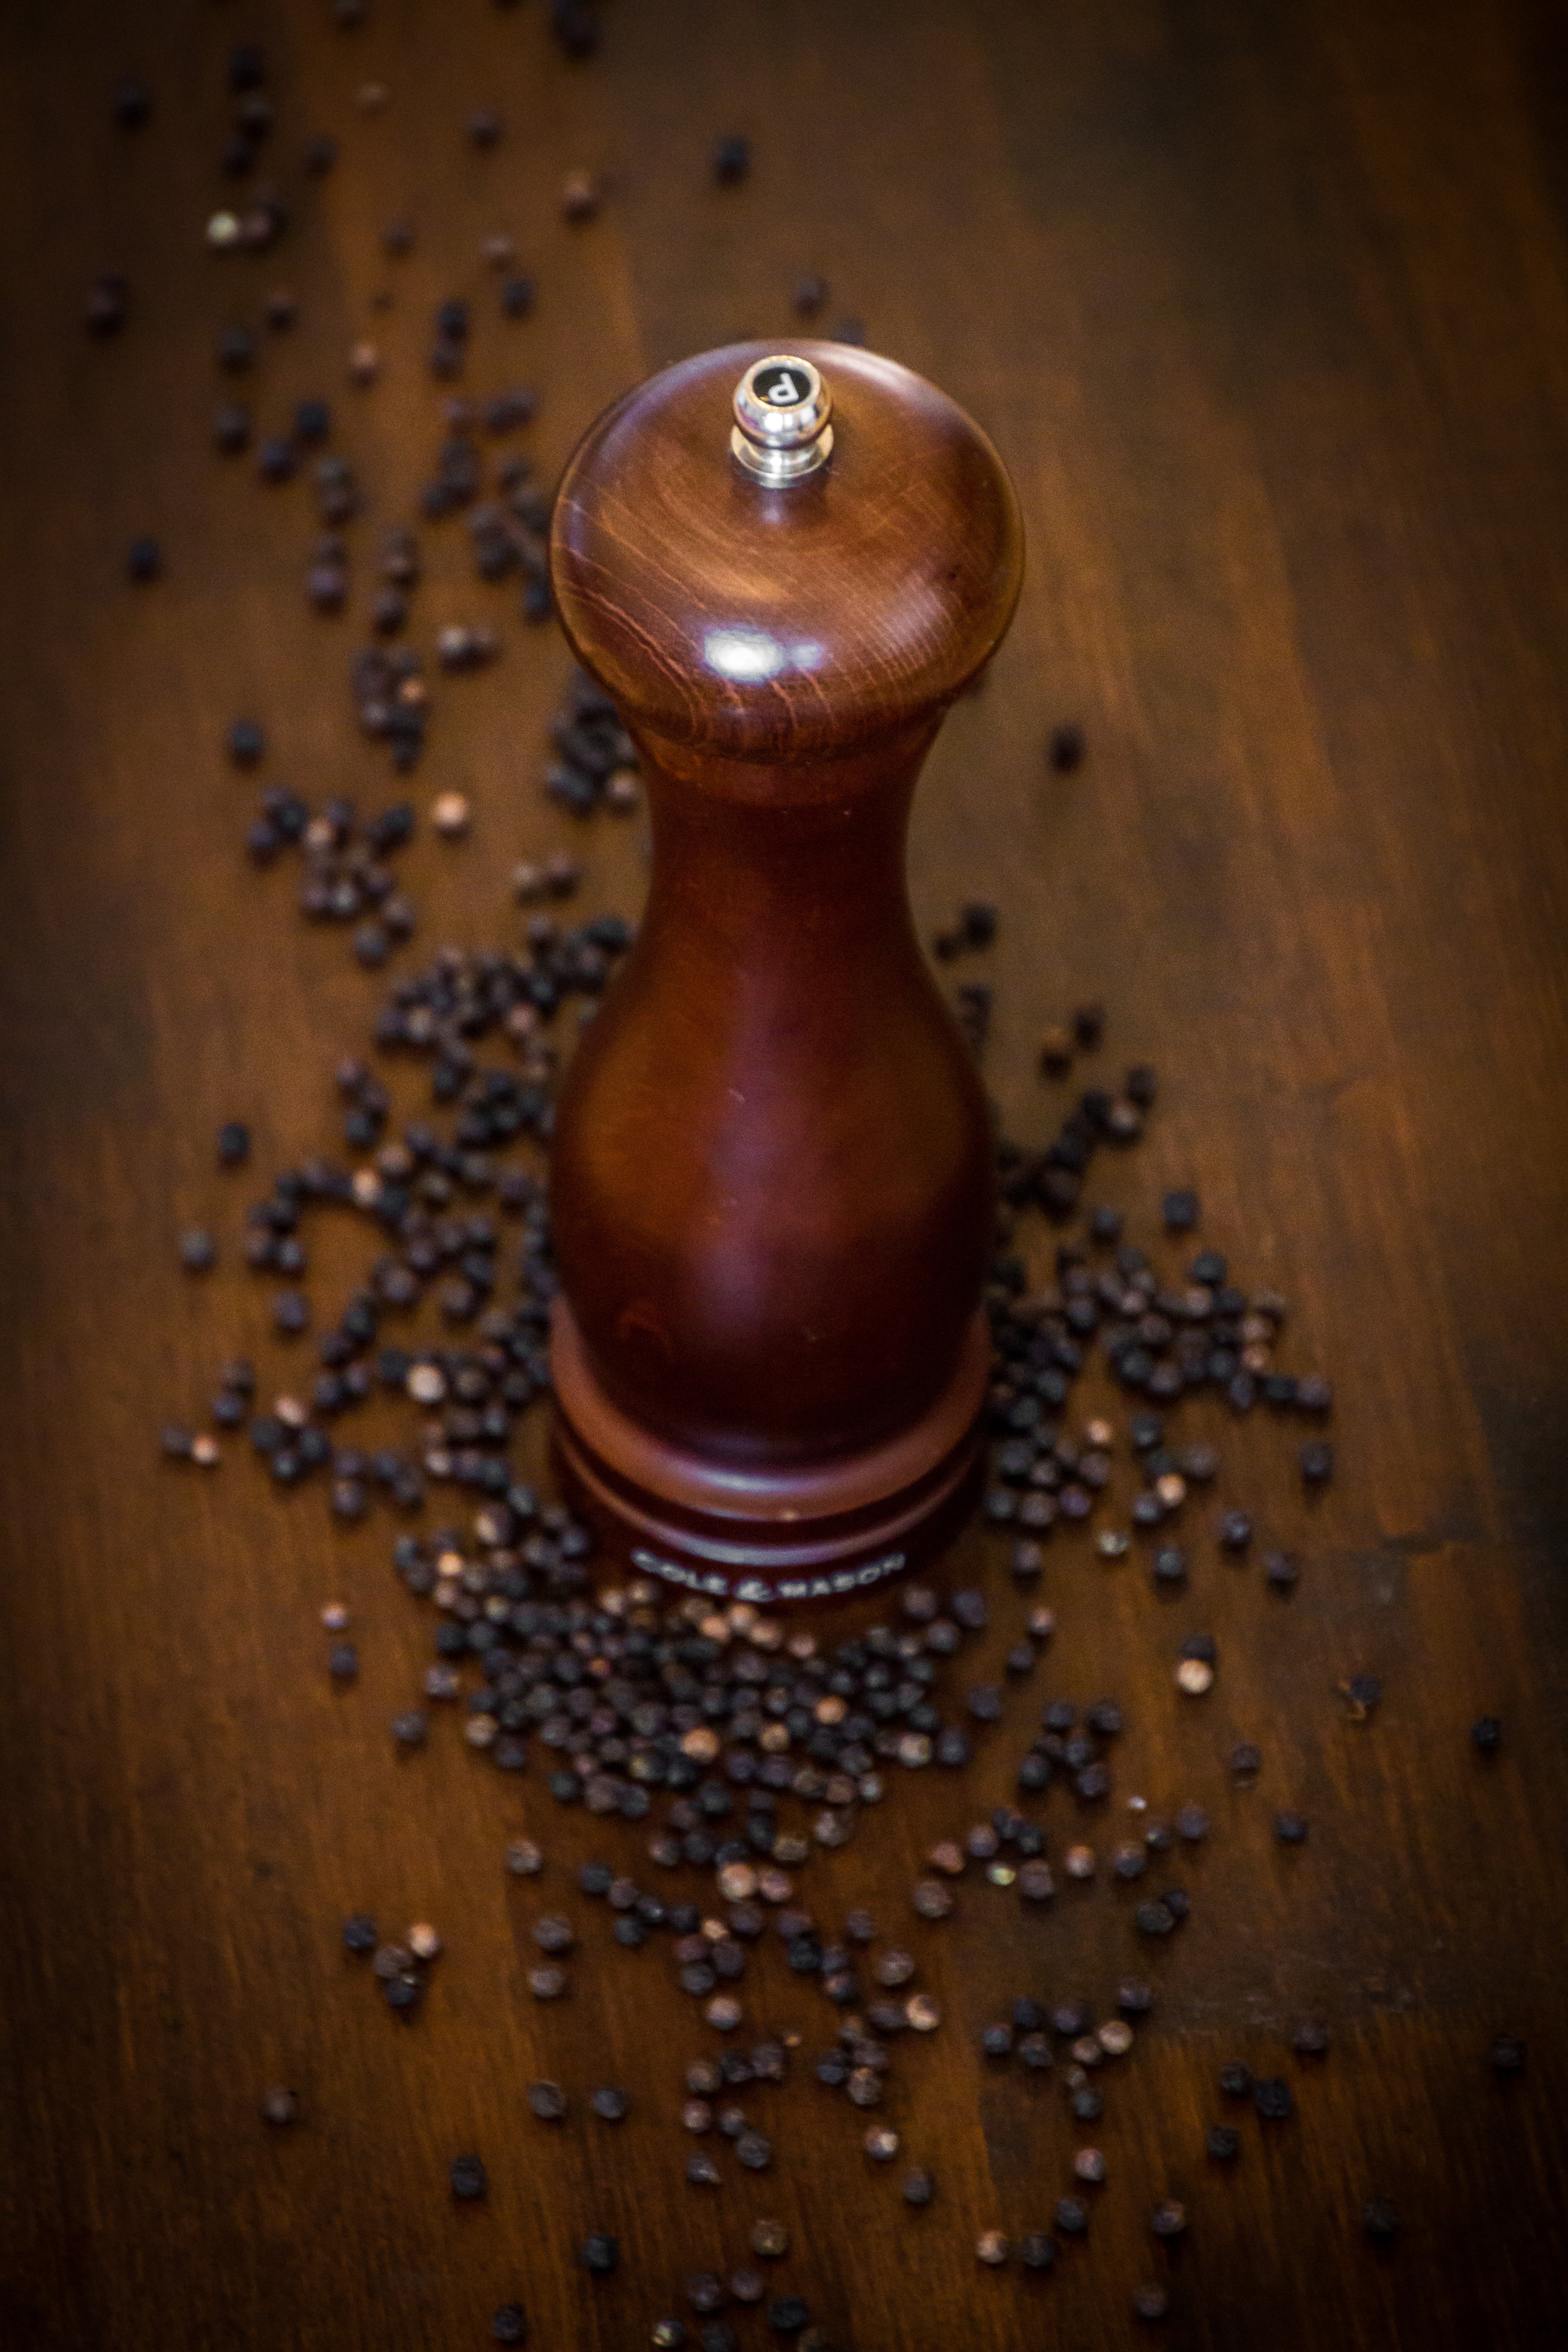
sharp, light, wood, glass, pepper, lighting, still life, season, material, grind, close up, wooden table, mill, spices, carving, shape, benefit from, grains, macro photography, black pepper, pepper mill, still life photography, dark wood, spice mill, pfefferkorn, pepper ground